Marc Demers

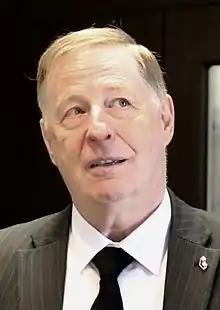
Demers in 2018

Marc Demers is a Canadian politician, who served as mayor of Laval from 2013 to 2021. He was elected in the city's 2013 municipal election. A former police officer, he took office at a time when the city was under trusteeship due to a corruption scandal that had enveloped his predecessors Gilles Vaillancourt and Alexandre Duplessis.